Van Goghs

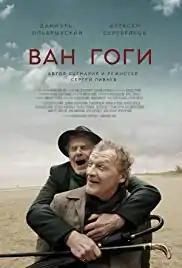

Van Goghs is a 2018 drama film written, co-produced and directed by Sergey Livnev. It stars Aleksei Serebryakov and Daniel Olbrychski.